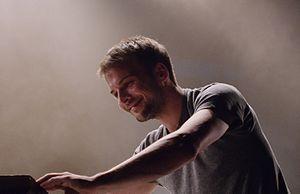
Nils Frahm est un musicien, compositeur et producteur allemand né le 20 septembre 1982. Basé à Berlin, il mélange la musique classique et la musique électronique à travers une approche originale de l'utilisation de ses instruments.